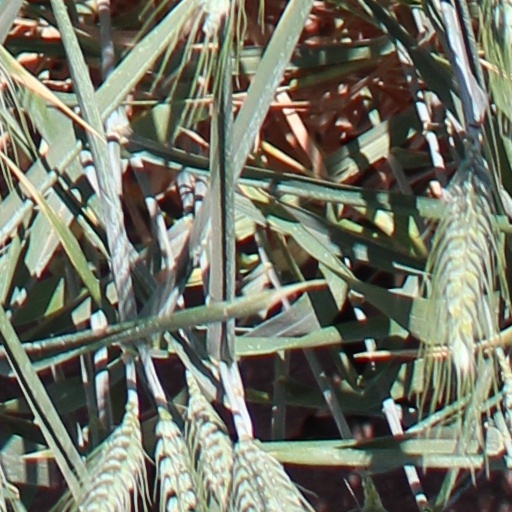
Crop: wheat